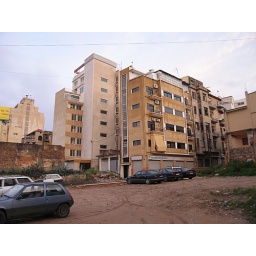
The building nearest the cars in the center is the hotel.